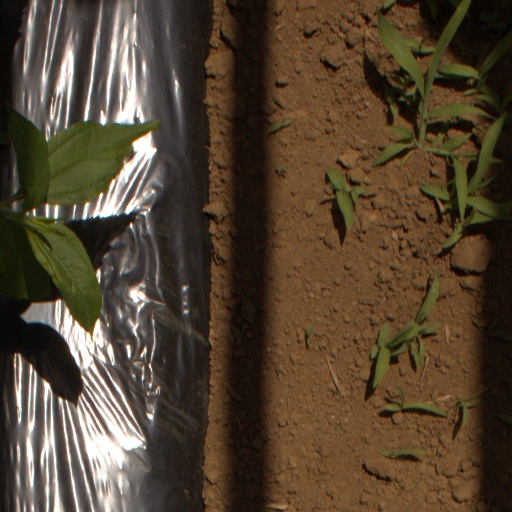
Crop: Jerusalem artichoke